Demographics of Istanbul

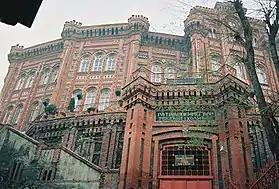
Phanar Greek Orthodox College is a Greek minority school was founded in Ottoman Empire in 1454.

Constantinople had a majority Greek population from the 8th century BCE until the Ottoman conquest in 1453.